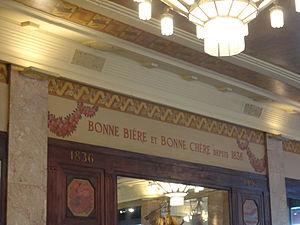
Inscription «
La Brasserie Georges est un restaurant situé dans le 2ᵉ arrondissement de Lyon.